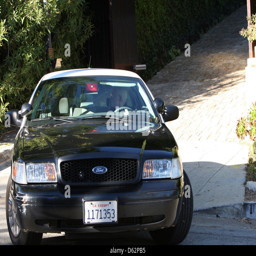
a police car is seen leaving home after first arriving us county